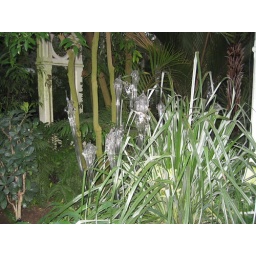
Chihuly glass sculptures in the temperate house at Kew Gardens.